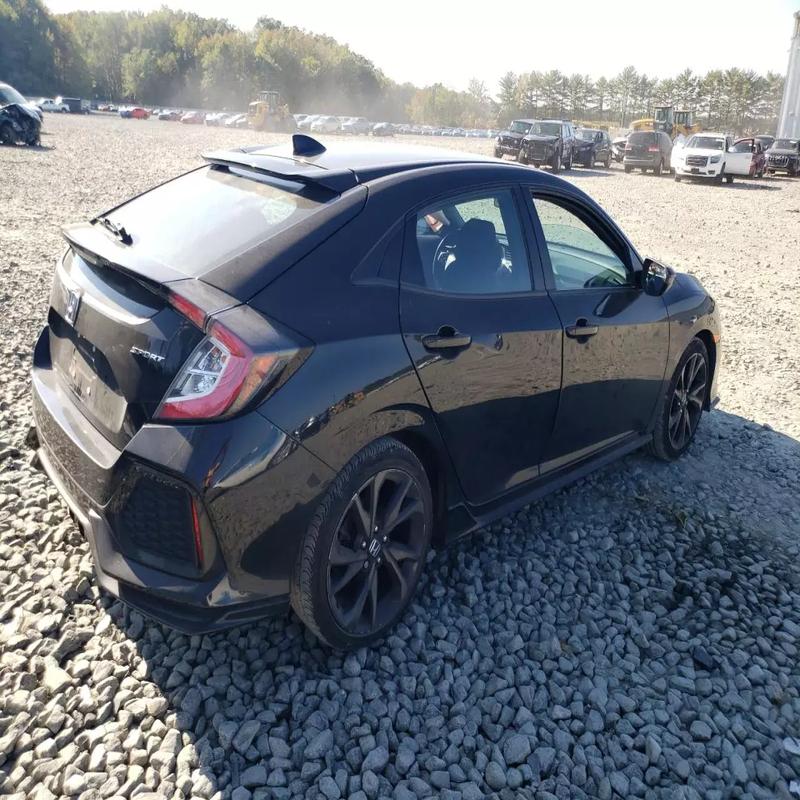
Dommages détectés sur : aile arrière gauche, feu arrière droit, plaque d'immatriculation arrière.
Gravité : mineur